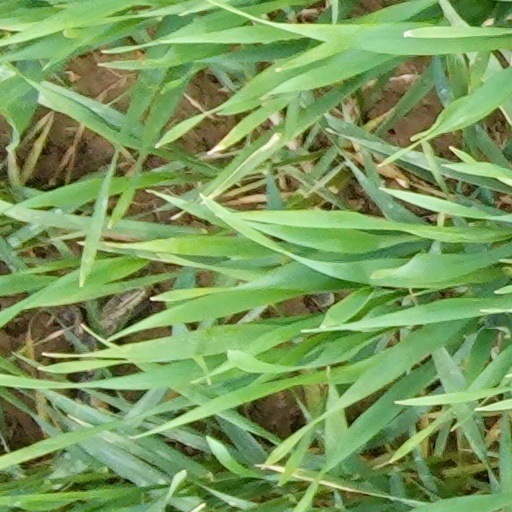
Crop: wheat